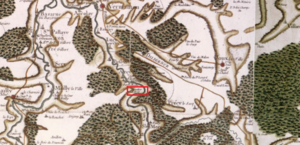
Carte de Cassini (XVIIIe s. - publié vers 1766-1768), détail. Centré sur le site préhistorique des grottes d'Arcy-sur-Cure (rectangle rouge), à environ 30 km au sud d'Auxerre, département de l'Yonne, Bourgogne, France. Le site est en rive gauche de la Cure, qui traverse la carte du sud au nord. Elle rejoint la rivière Yonne près du bord supérieur de la carte. La ""route de [Paris à] Lyon par la diligence"" passe en parallèle à la Cure, à l'est de la rivière
Les grottes d'Arcy-sur-Cure sont situées sur la commune d'Arcy-sur-Cure dans le département de l'Yonne en Bourgogne-Franche-Comté, France. La plupart abritent des sites archéologiques préhistoriques et certaines sont des grottes ornées d'art pariétal.